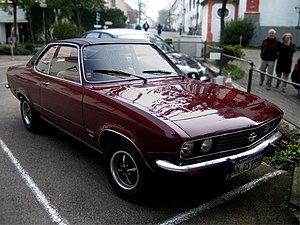
Opel Manta / Opel Manta A (1970-1975)
Opel Manta A
Opel Manta var en bilmodel fra Opel. Modellen blev introduceret i 1970 og var Opels første coupé uden samme modelvariant i sedanudgave. Opel Manta delte platform med Opel Ascona, men uden anden lighed end teknik.